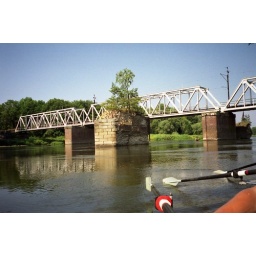
bridge over troubled water